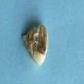
Maize quality: Bad